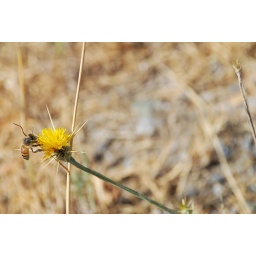
The yellow flower in the amber field attract many admirers including this busy bee